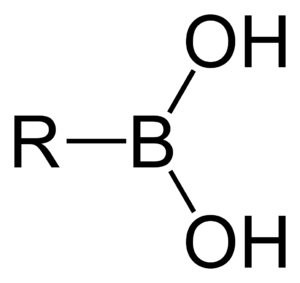
Un acide boronique est un acide borique substitué par un groupe alkyle ou aryle. Ces composés contiennent donc une liaison carbone-bore et appartiennent à la classe plus large des organoboranes.